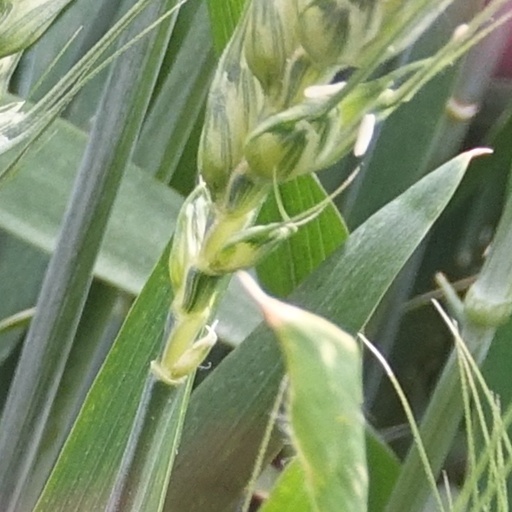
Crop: wheat